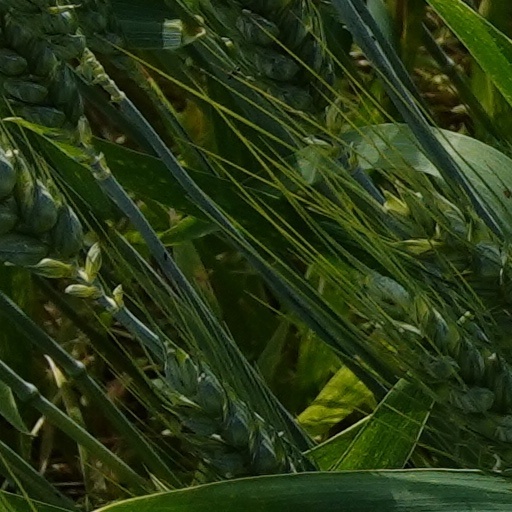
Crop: wheat